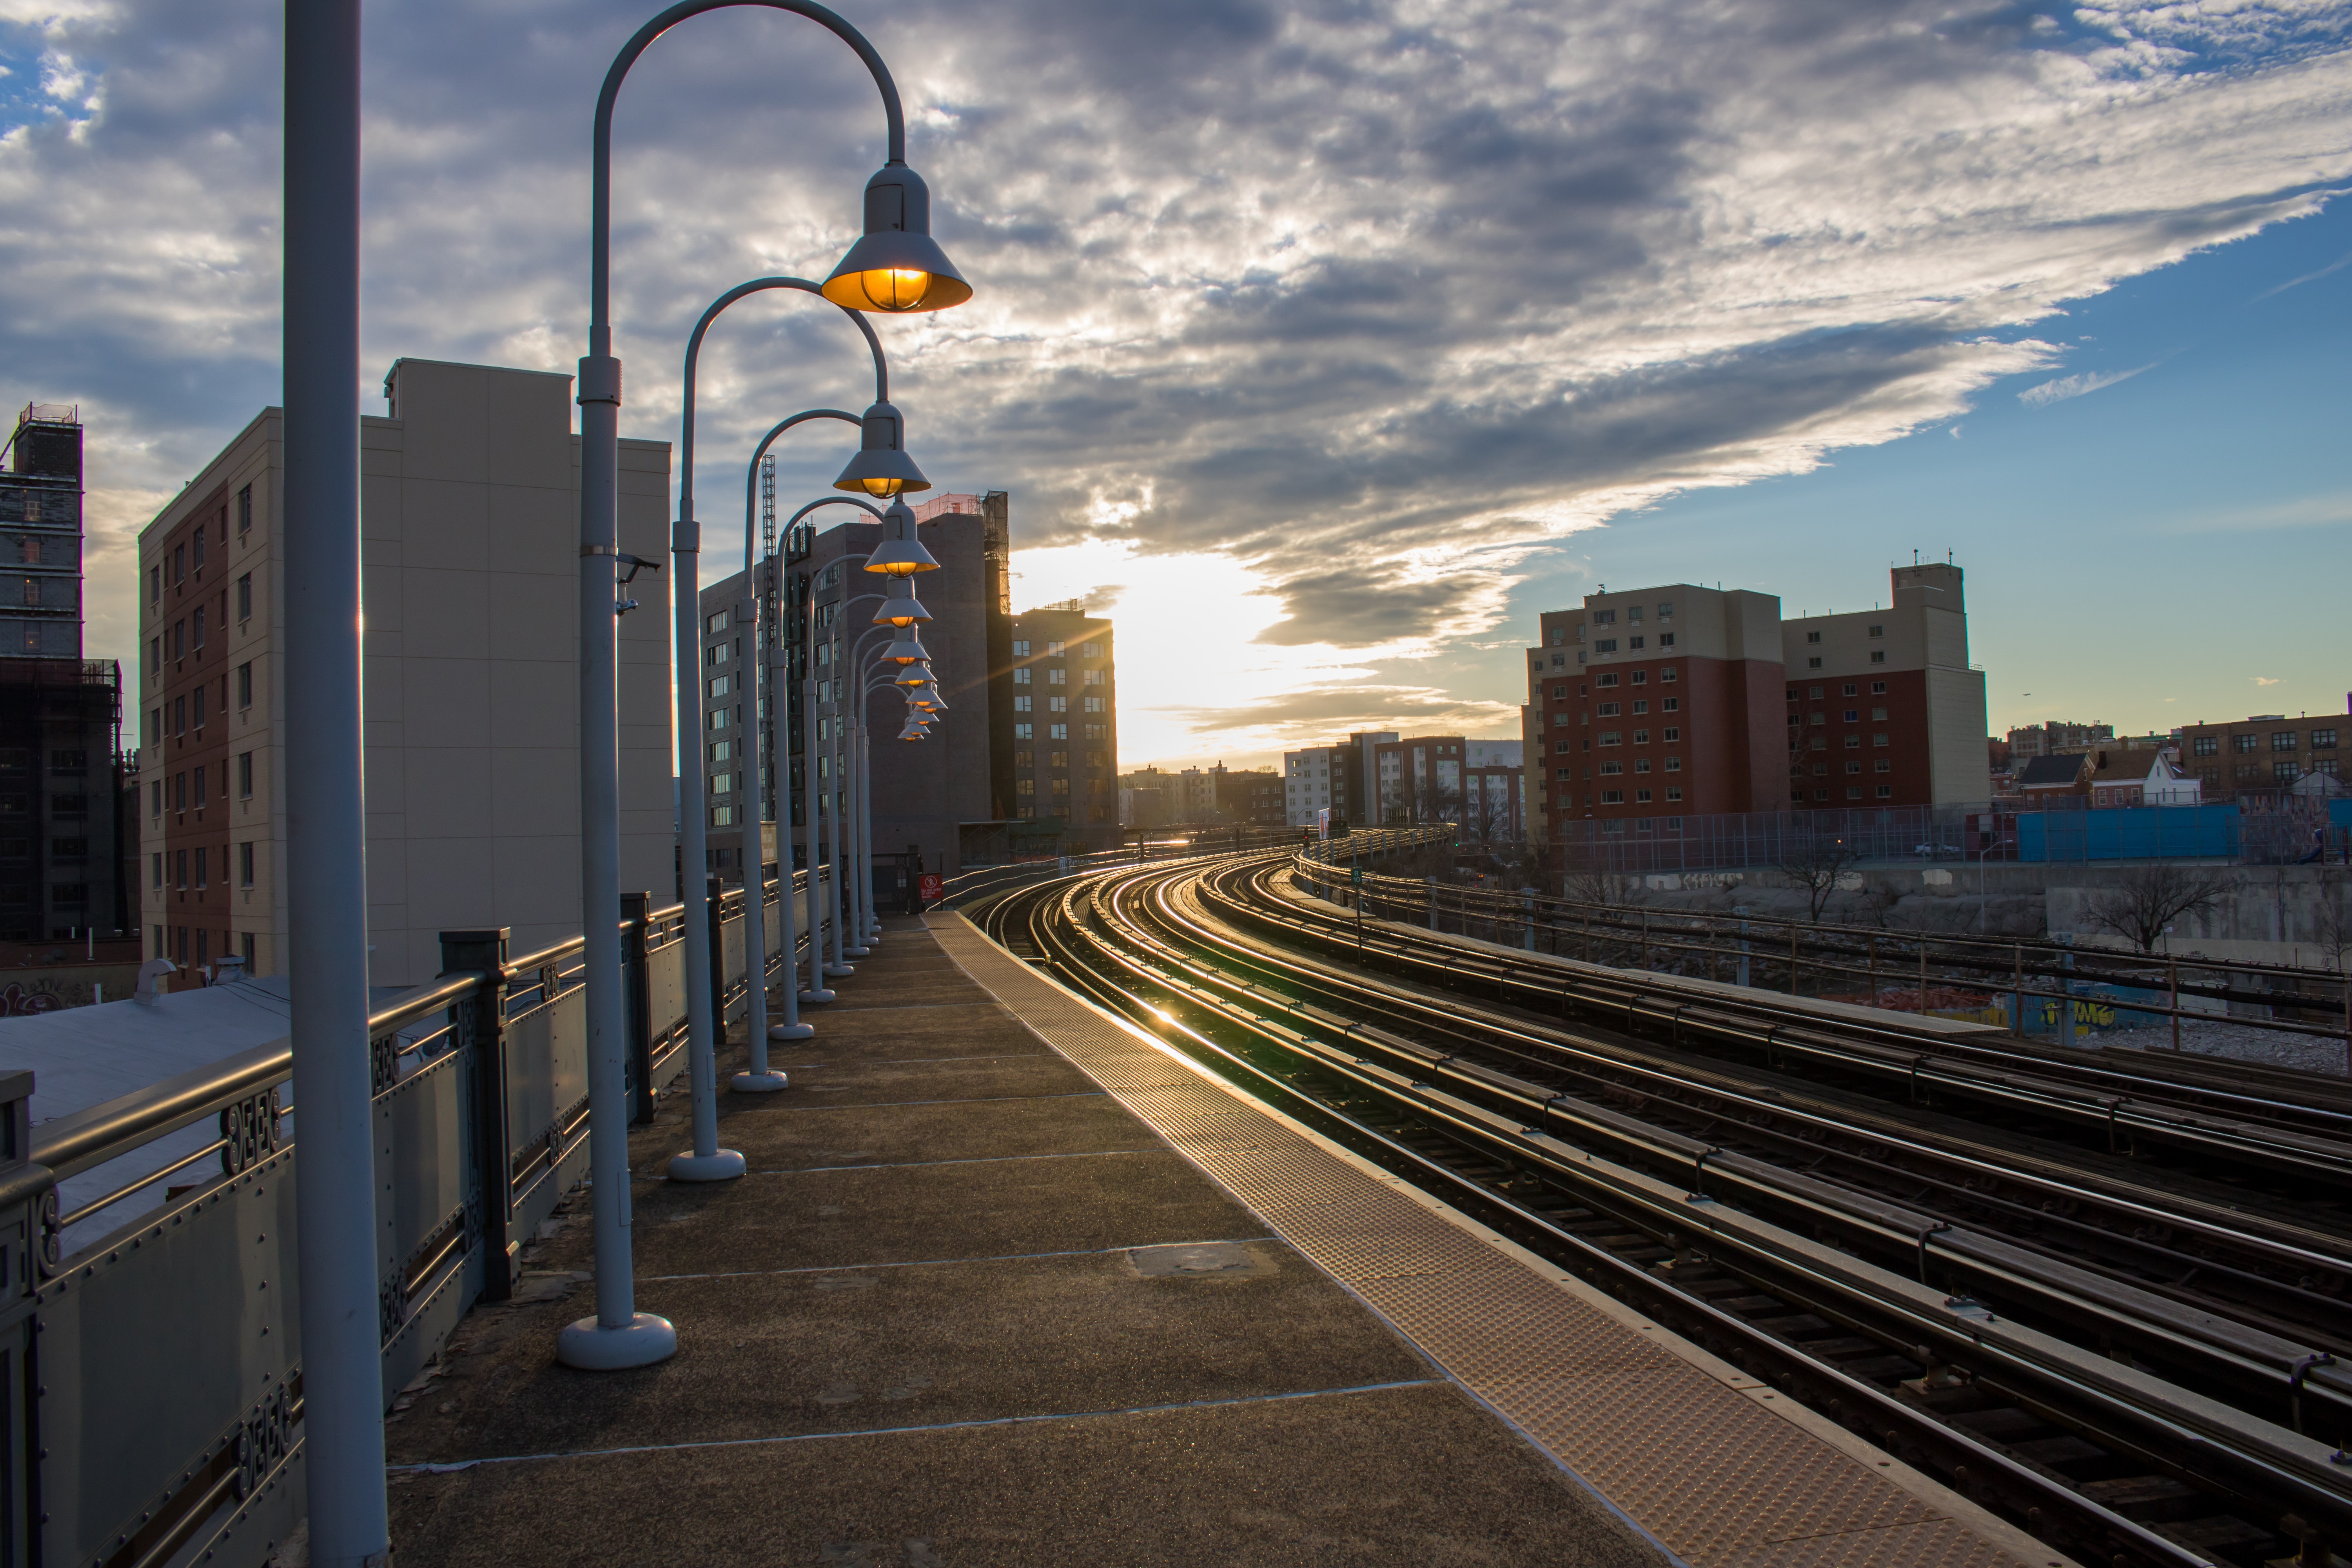
sky, urban area, metropolitan area, transport, city, daytime, light, cityscape, human settlement, morning, architecture, cloud, evening, lighting, line, metropolis, track, skyline, bridge, dusk, building, infrastructure, skyscraper, downtown, reflection, sunlight, road, street light, horizon, thoroughfare, overpass, nonbuilding structure, tower block, vehicle, sunset, street